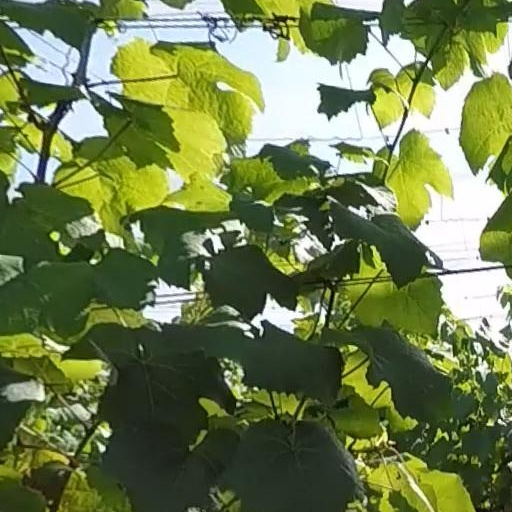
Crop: grape